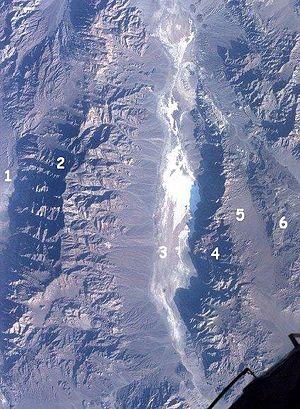
1: Panamint Valley 2: Panamint Range 3: Death Valley 4: Black Mountains (au sud) et Amargosa Range 5 et 6: Amargosa Valley et désert d'Amargosa
Le parc national de la vallée de la Mort est situé à l'est de la Sierra Nevada, en Californie, et s'étend en partie sur le Nevada. Avec plus de 13 600 km², ce parc de zone aride, intégralement situé dans le désert des Mojaves, est l'un des plus grands parcs nationaux américains.